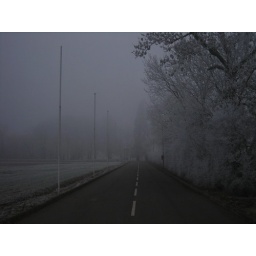
The road up at Turweston Aerodrome, with the trees covered in frost again.